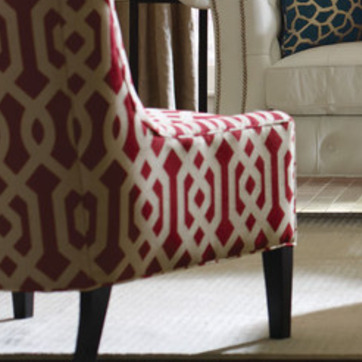
Material: fabric